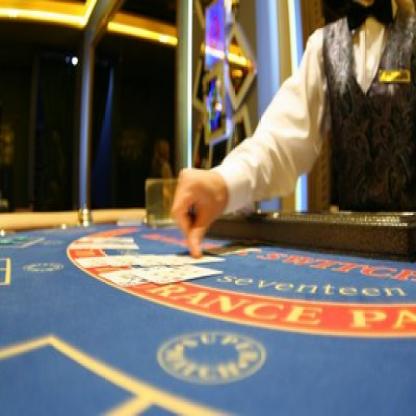
Scene: Indoor